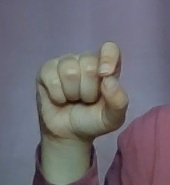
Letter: fa